Sonodynamic therapy

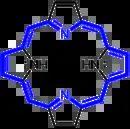
The 18-electron cycle of porphin, the parent structure of porphyrin, highlighted. (Several other choices of atoms, through the pyrrole nitrogens, for example, also give 18-electron cycles.)

Porphyrin-based sensitizers, initially used as a photosensitizer in PDT, are fairly hydrophobic molecules derived from hematoporphyrin. Single oxygen atoms or hydroxyl radicals are produced by porphyrin-based sensitizers upon exposure to ultrasound or light, providing the cytotoxic effects desired with sonodynamic and photodynamic therapies. However, the result of porphyrin-based sensitizers is not as local as desired for sonodynamic therapy since they are also located in non-targeted tissue between the tumor and the ultrasound emitter.